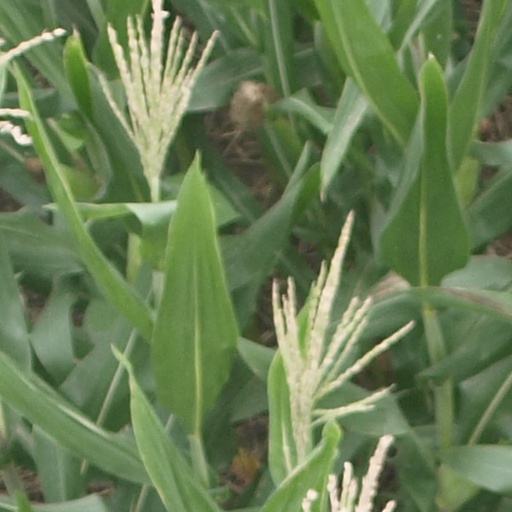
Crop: maize; corn